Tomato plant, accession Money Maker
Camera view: bottom (45 deg); turntable rotation: 240 degrees
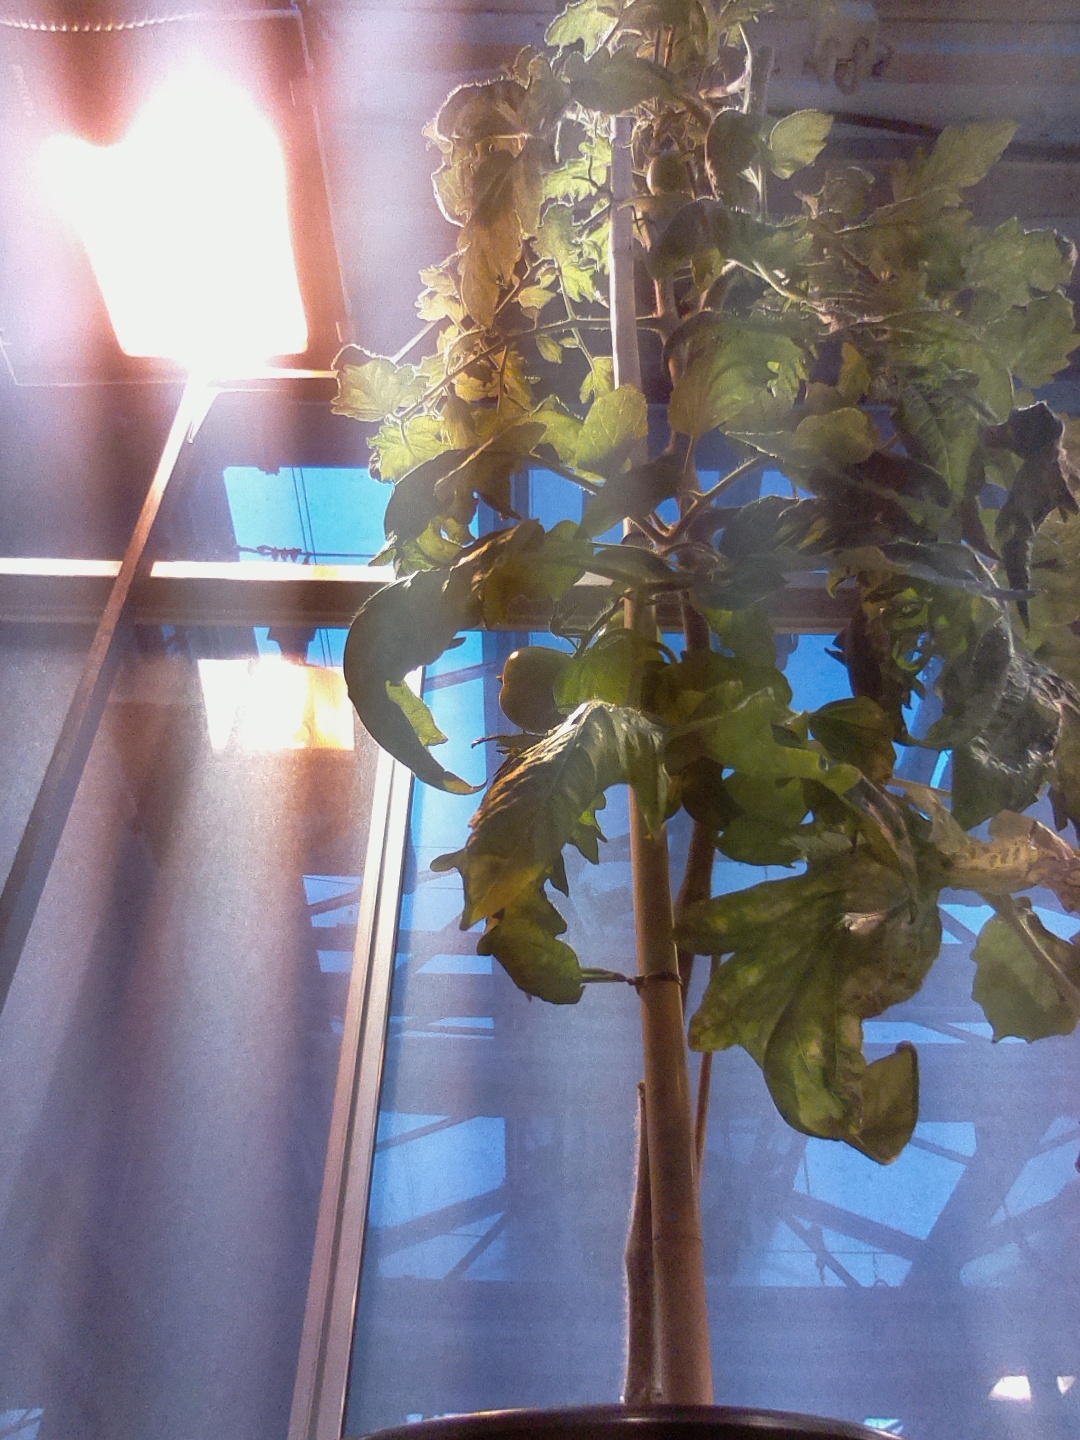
BBCH growth stage 77: 70%-80% of final fruit size